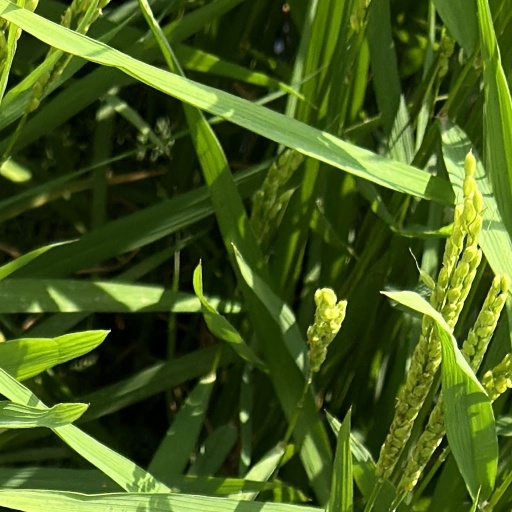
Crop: rice